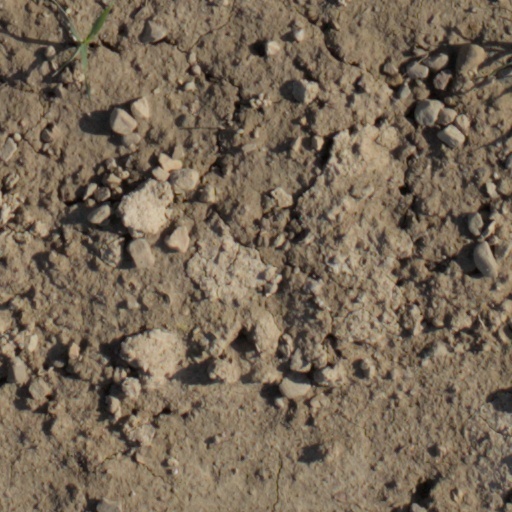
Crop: wheat